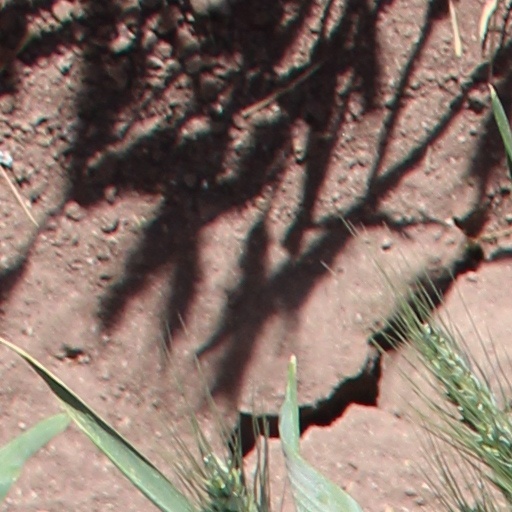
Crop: wheat